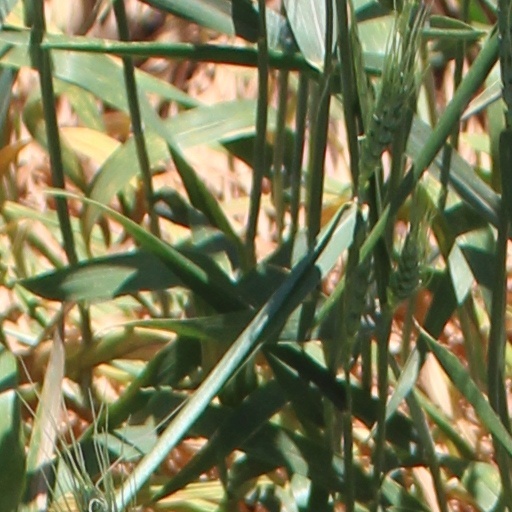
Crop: wheat